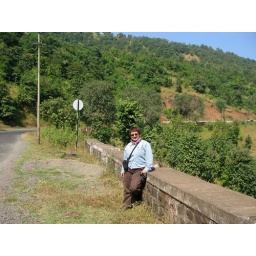
We had to cross many ghats.. in the Mumbai Goa highway